Belle da Costa Greene

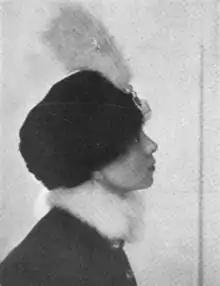
Greene in 1914

After her parents' separation, the light-skinned Belle, her mother, and her siblings passed as white and changed their surname to Greene to distance themselves from their father. Her mother changed her maiden name to Van Vliet in an effort to assume Dutch ancestry. Belle also made a change to her name, swapping out Marion for "da Costa", and claiming a Portuguese background to explain her darker complexion. The changes to her and her family's stated ancestry resulted in further fabrications, including one that led people to believe Greene had been raised in Virginia. The true nature of her background was further complicated by Greene's claim to be younger than she was, an action biographer Heidi Ardizzone describes as "a masquerade" in response to a youth-focused society in which "single women past a certain age were disdained".